Burger King products

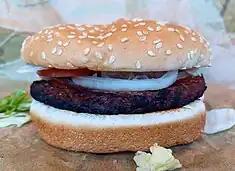
A Burger King Impossible Whopper burger

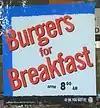
A Burger King advertisement

The company has adapted its menu to accommodate different dietary lifestyles by adding several vegetarian options, including salads, the BK Veggie sandwich, and its deep-fried spicy bean burger that is sold in Burger King's international locations. The majority of these products do not qualify as vegan due to the presence of egg or dairy products; an example is the BK Veggie, which is approved by the British Vegetarian Society. Society guidelines do not require their approved products to be vegan, and allow ovo-lacto-vegetarian ingredients. The Veggie Burger is widely sold in other countries, sometimes under different names (for example, it is called a "Country Burger" in Germany). The Impossible Whopper became available in the United States in 2019. Burger King added low-carb variants of several of its products in 2004 that are in accordance with low-carb diets such as the Atkins diet and the South Beach Diet. Low-carbohydrate preparation consists of eliminating the bread and serving the product in a bowl with silverware.